2015 Chilean storm

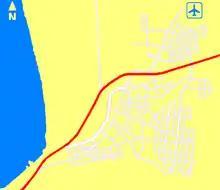
Map of the city of Chañaral. The northern sector of the city, in the upper part of Route 5 (in red), was isolated for two days, by the overflow of the river Salado.

The Ministry of Health has declared a health alert in all the places affected by heavy rainfall. The health care of Atacama, Brunilda Gonzalez explained that the health alert is with respect to particulate matter and liquid that could contaminate the area, from the miners that are in place. The main concern is to avoid respiratory and gastrointestinal diseases, therefore the recommendation is not to expose yourself to go out in the street to avoid breathing particulate matter that can be lifted.